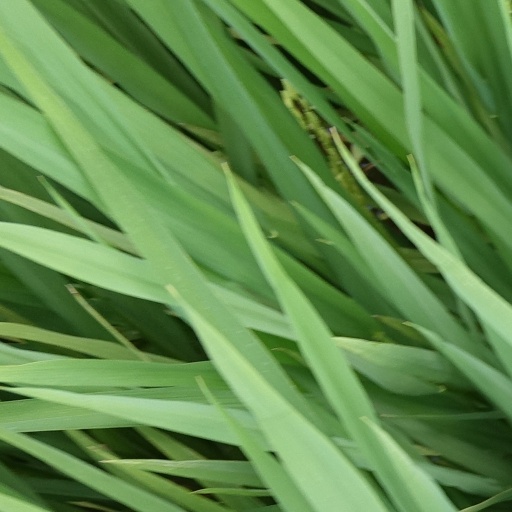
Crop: rice